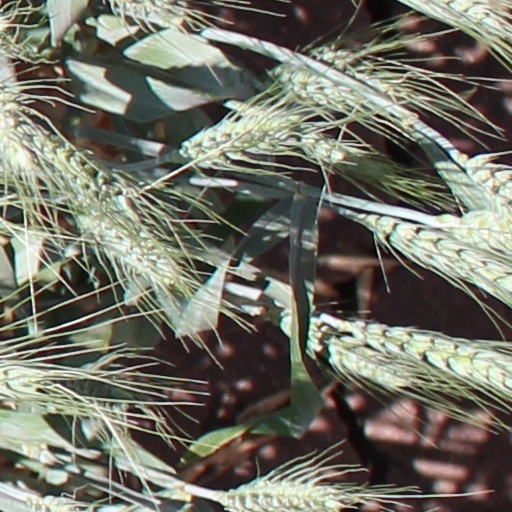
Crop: wheat